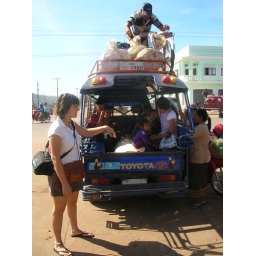
in this tiny open air van we where 10 adults, 7 children, 1 chicken and a basket of tiny frogs!